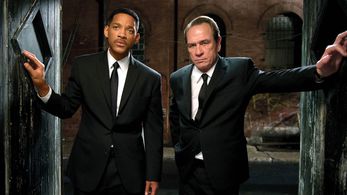
Gender: men